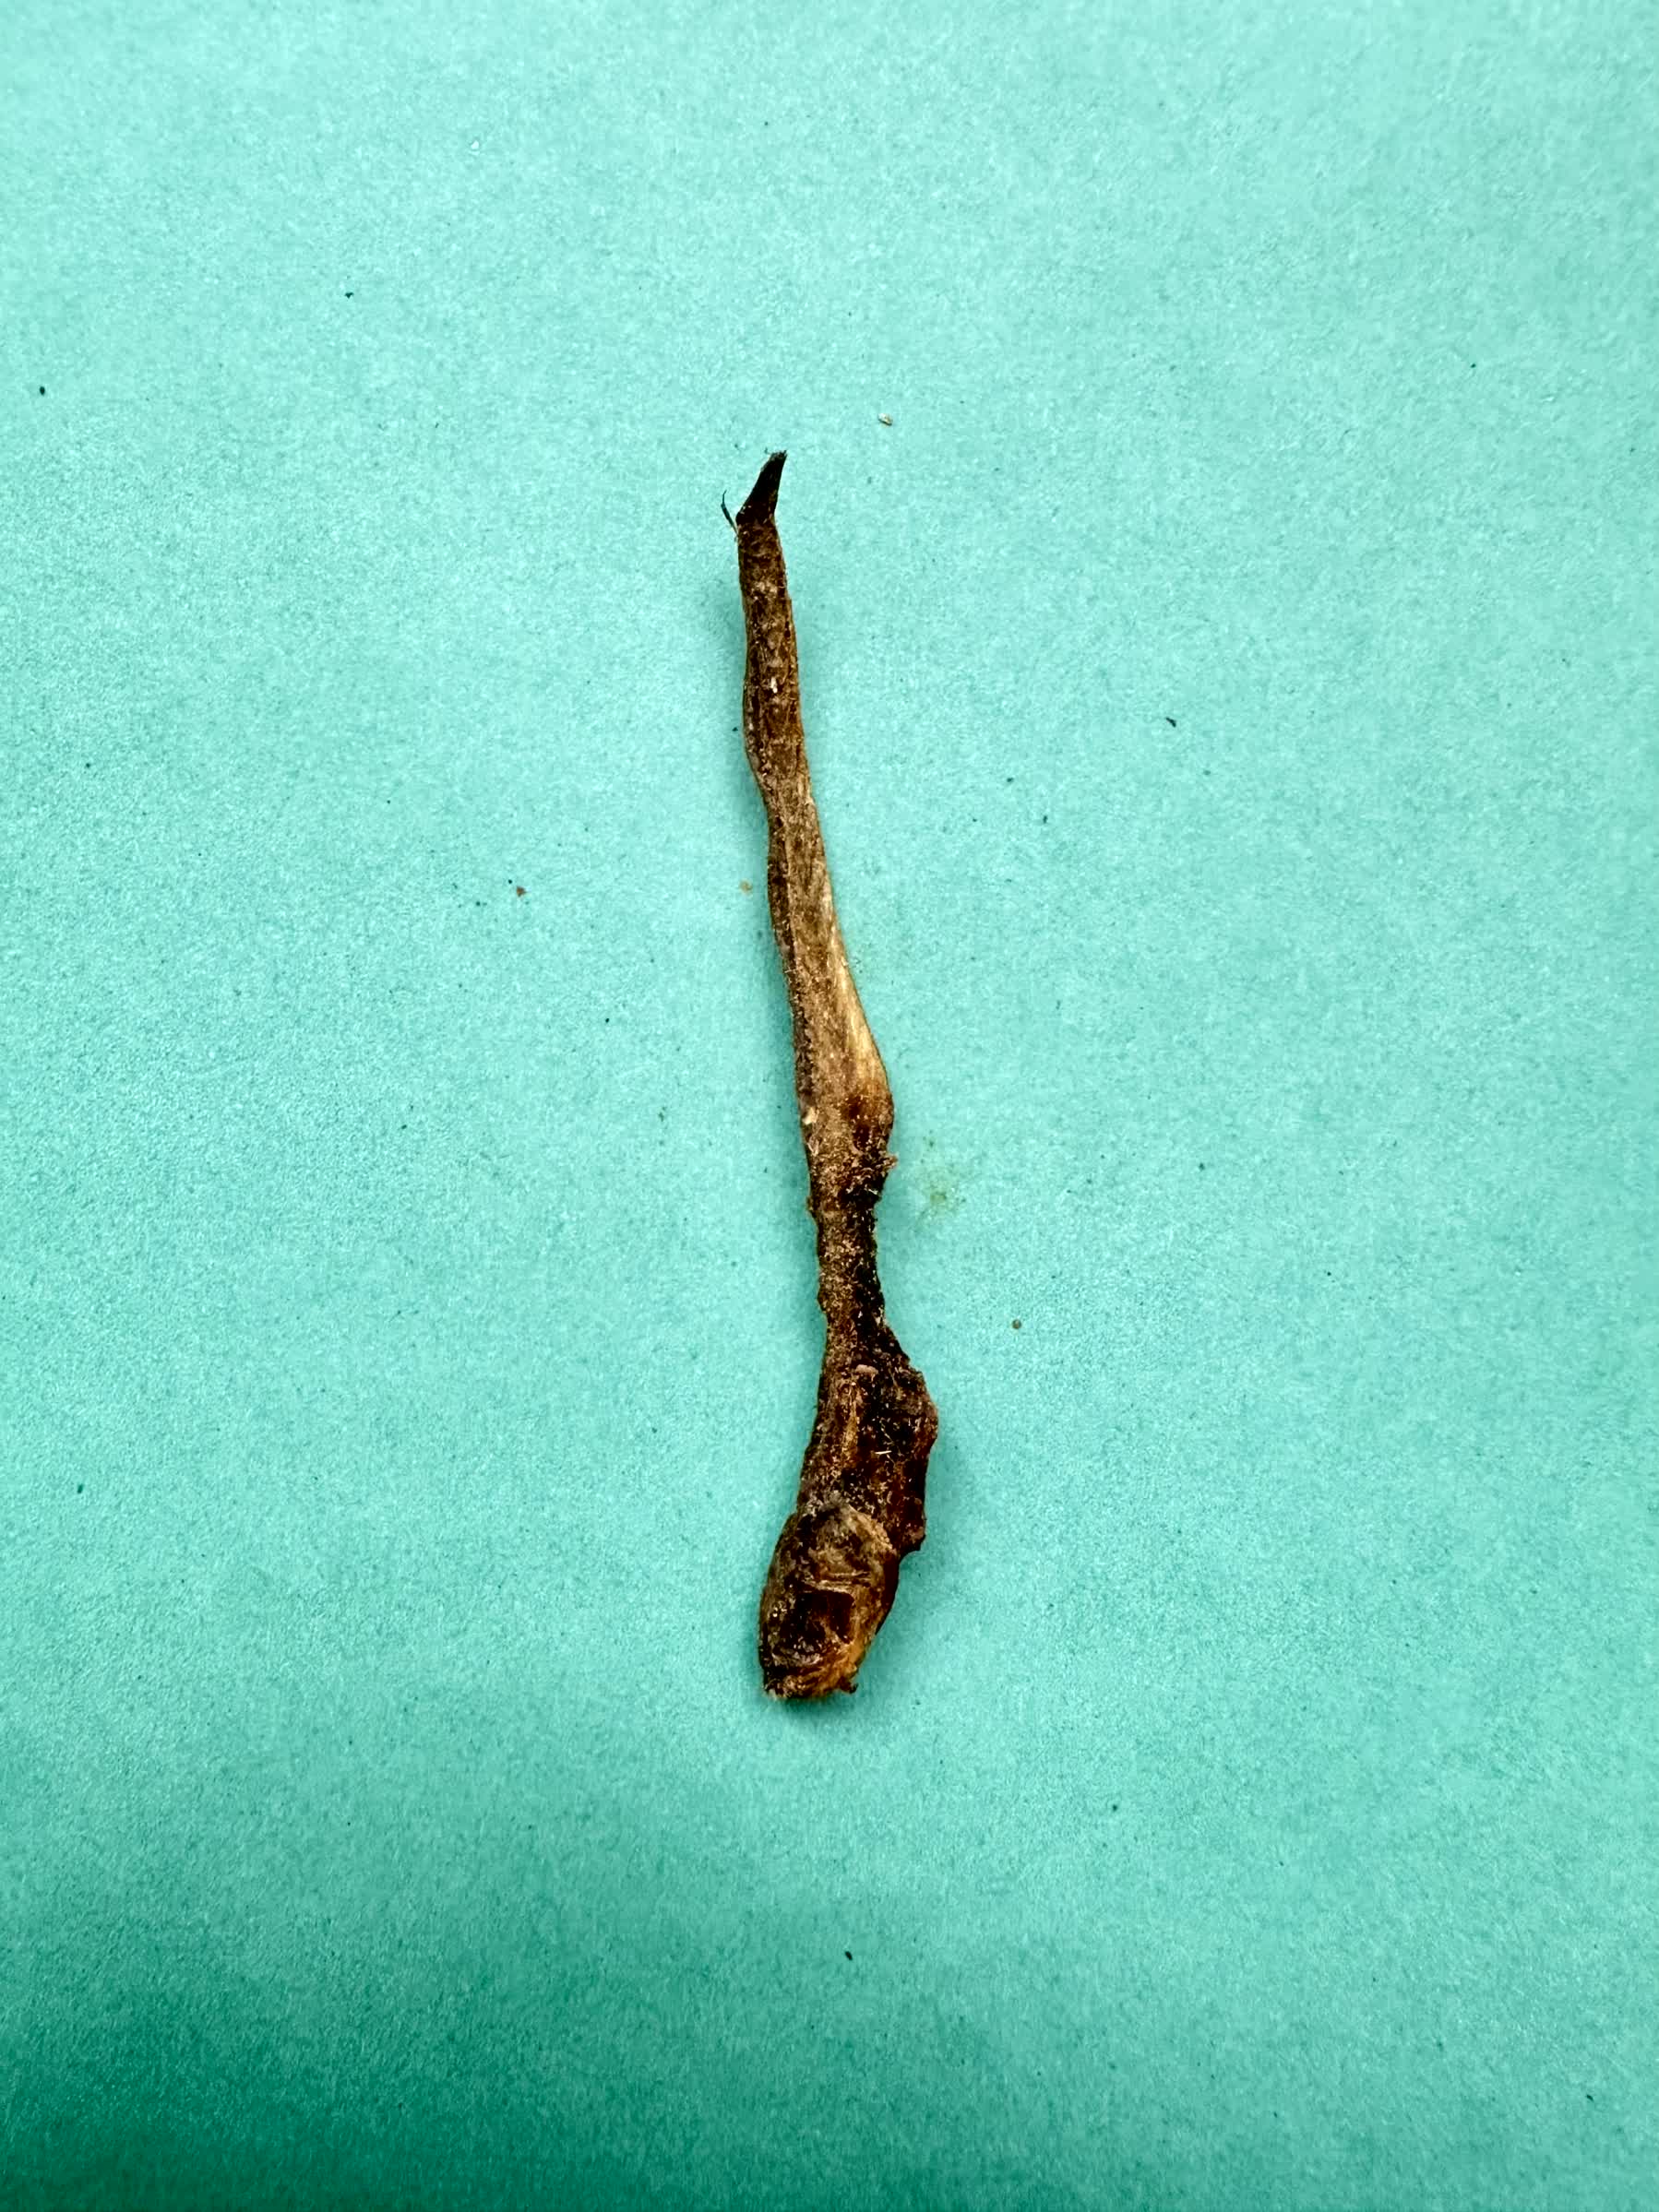
Species: Chewa